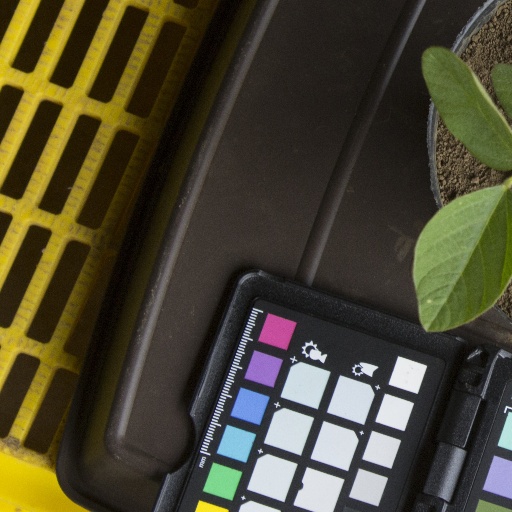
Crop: soybean